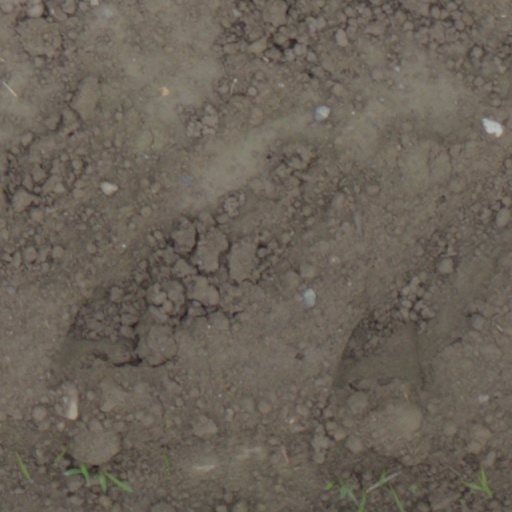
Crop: wheat